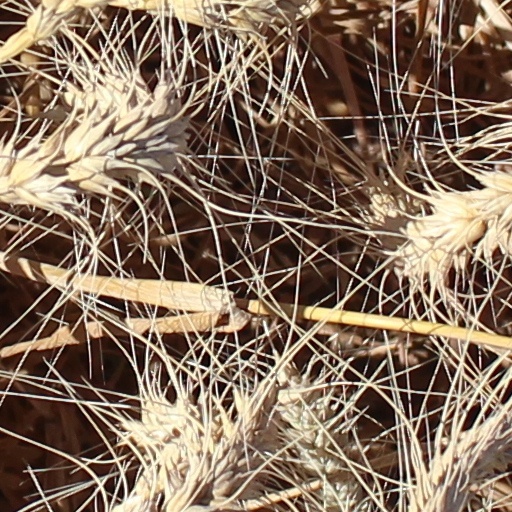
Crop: wheat